Aleksandr Saplinov

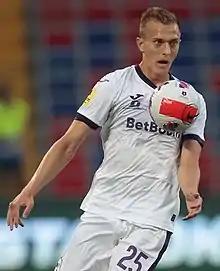
Saplinov with FC Ufa in 2021

Aleksandr Yuryevich Saplinov (born 12 August 1997) is a Russian football player who plays for FC Spartak Kostroma. His main position is winger, and he also plays attacking midfielder and centre-forward.